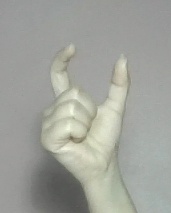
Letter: nun